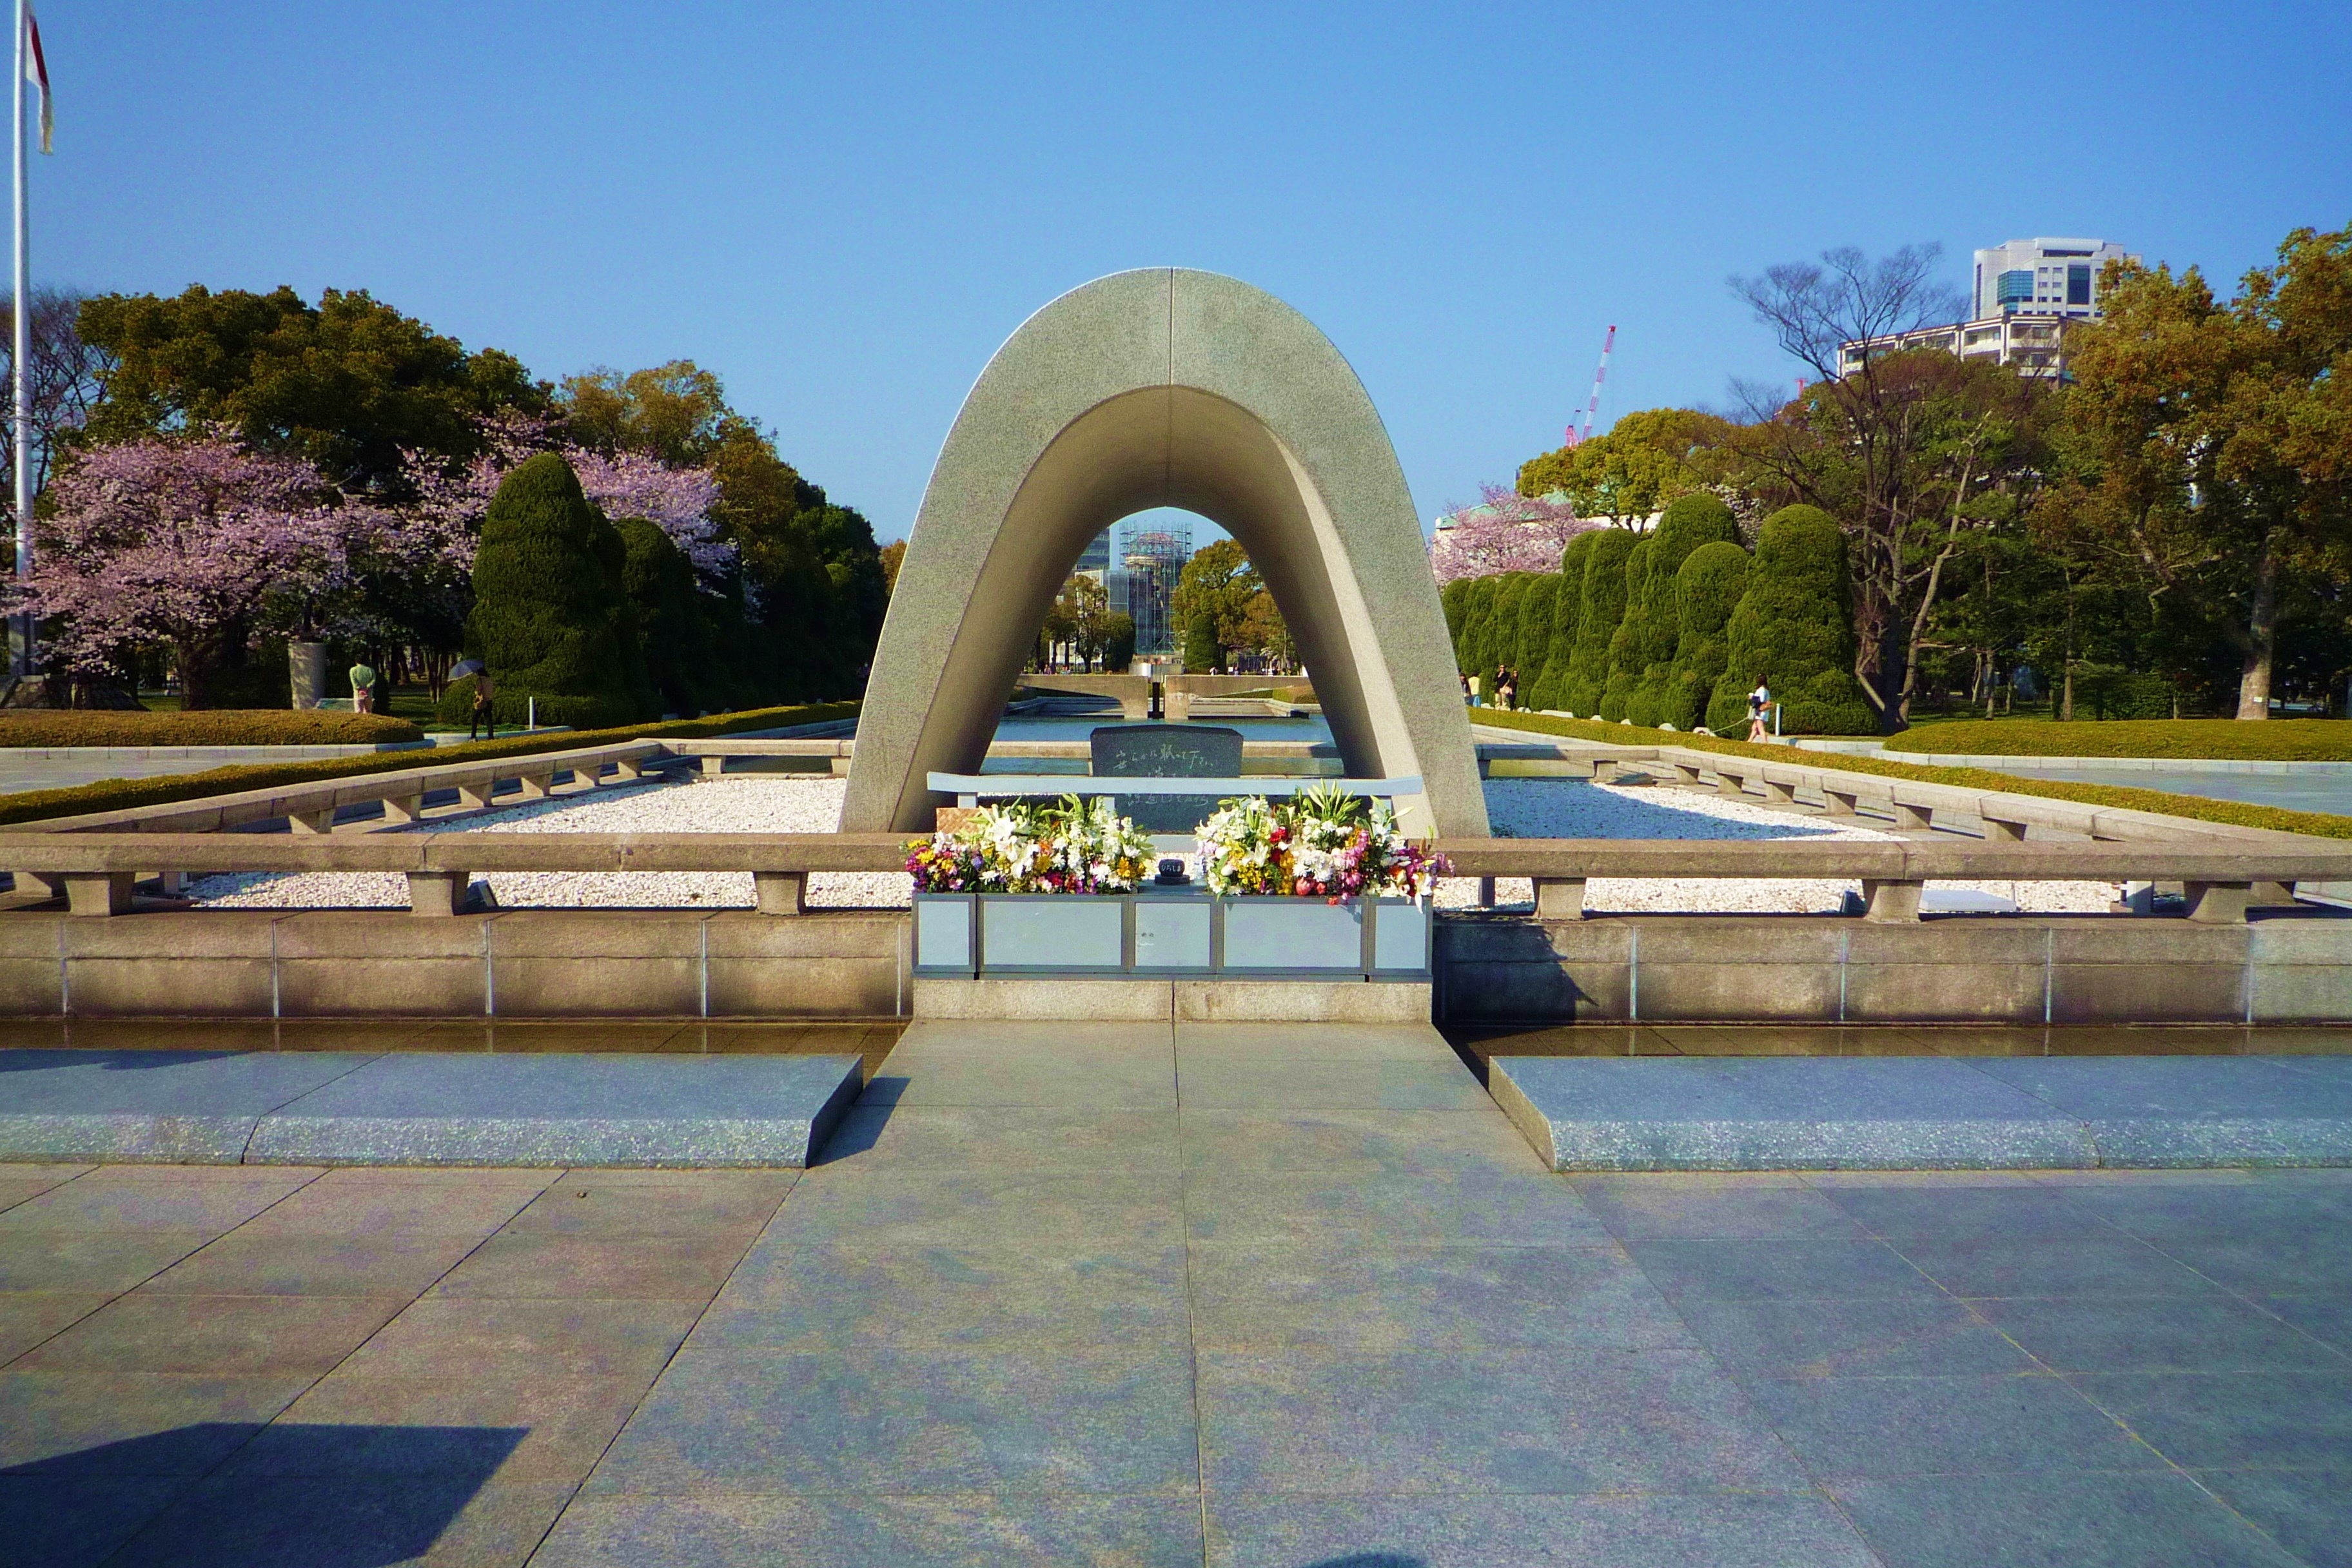
architecture, monument, arch, plaza, landmark, japan, sculpture, memorial, art, hiroshima, town square, reflecting pool, atomic bomb